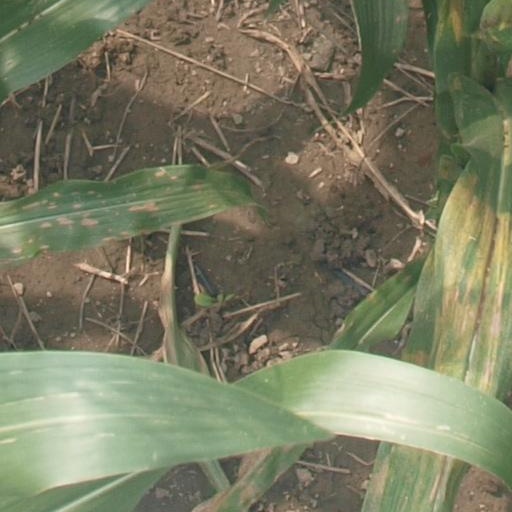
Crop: maize; corn